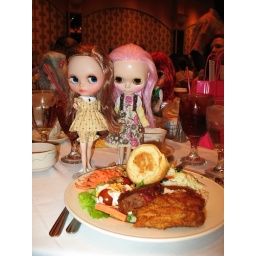
My pink factory girl and custom factory girl by Rupa Ninotchka